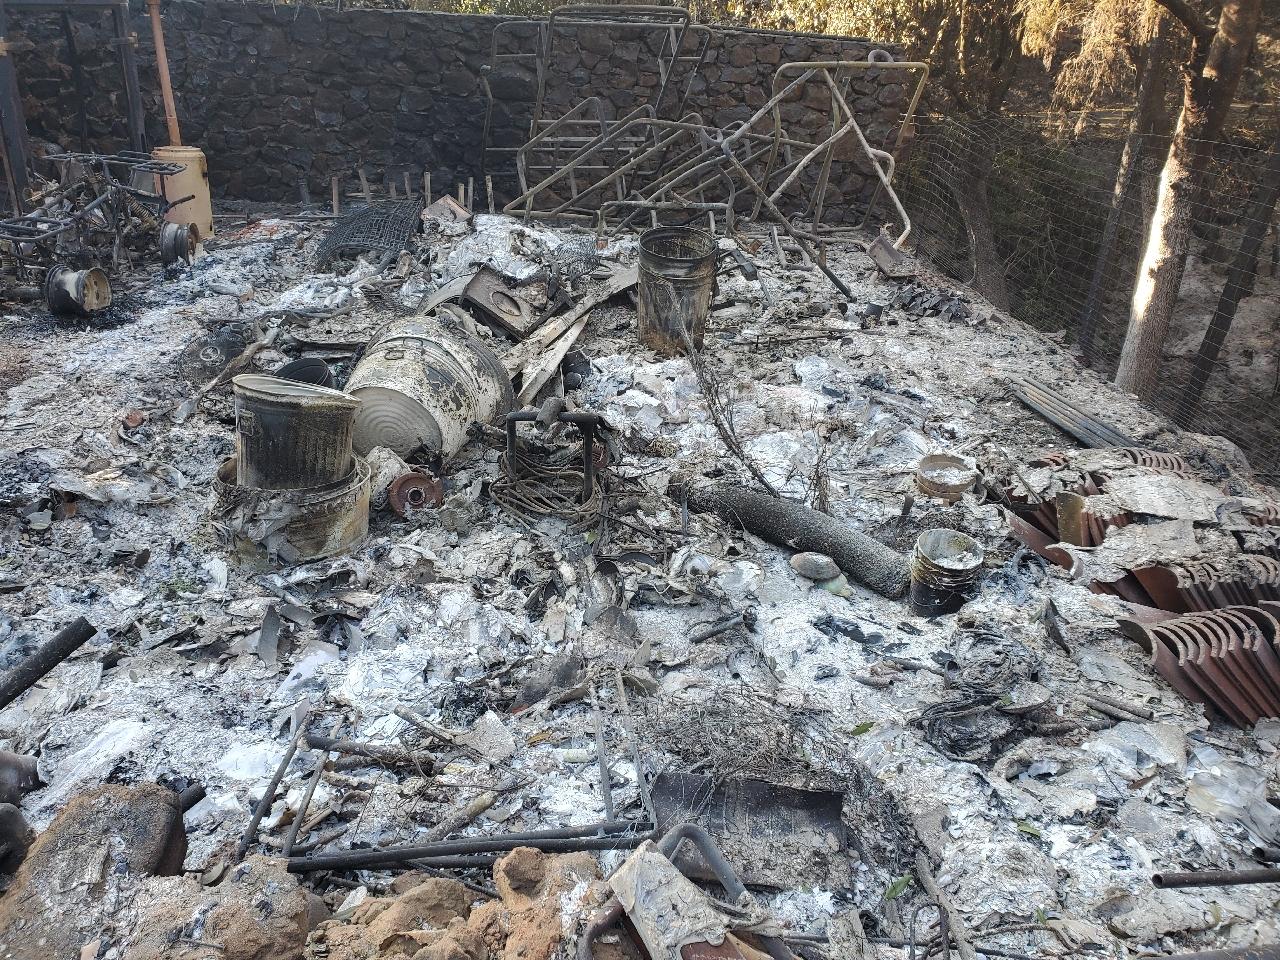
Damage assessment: destroyed